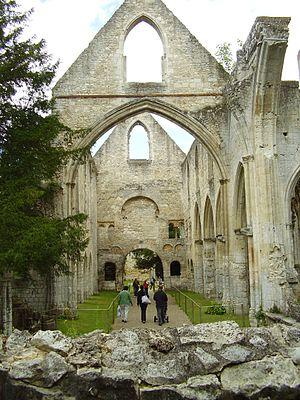
L'abbaye Saint-Pierre de Jumièges est une ancienne abbaye bénédictine fondée par saint Philibert, fils d'un comte franc de Vasconie vers 654 sur un domaine du fisc royal à Jumièges dans le département de la Seine-Maritime. Elle applique la règle de saint Benoît dès la fin du VIIᵉ siècle après l'avoir utilisée probablement avec la règle de saint Colomban.